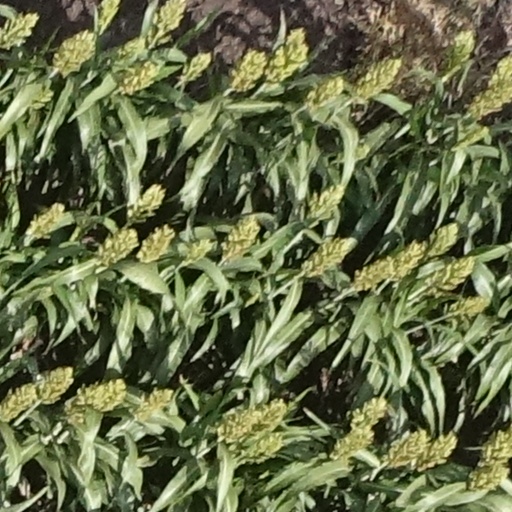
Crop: sorghum